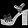
Label: Sandal